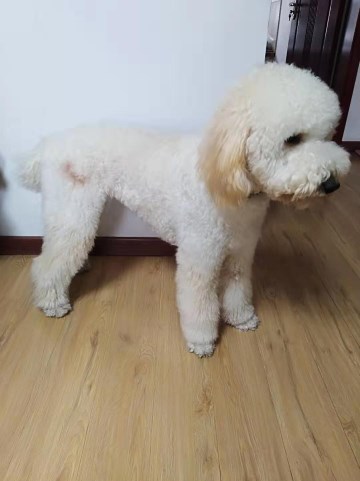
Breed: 2925-n000114-toy_poodle